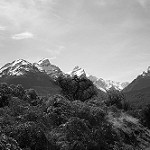
Label: B & W